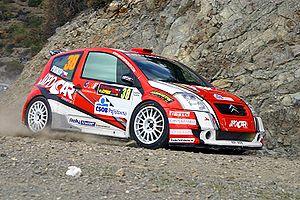
La publicité est une forme de communication de masse, dont le but est de fixer l'attention d'une cible visée afin de l'inciter à adopter un comportement souhaité : achat d'un produit, élection d'une personnalité politique, incitation à l'économie d'énergie, etc.
Le championnat du monde des rallyes junior est une compétition de rallye automobile créée par la FIA en 2001 pour permettre aux jeunes pilotes d'accéder à la catégorie reine, le WRC. Pour y participer, les pilotes ne peuvent être âgés de plus de 28 ans en début d'année. Les voitures éligibles sont des deux roues motrices à moteur atmosphérique, répondant à la réglementation Super 1600 ou FIA Groupe N d'une cylindrée de moins de 2 000 cm³, ou groupe R, ou FIA Groupe A d'une cylindrée de moins de 2 000 cm³. Les pneus sont fournis par le manufacturier italien Pirelli.